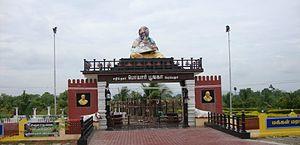
Perambalur est une ville indienne située dans le district de Perambalur dans l’État du Tamil Nadu. En 2011, sa population était de 49 648 habitants.